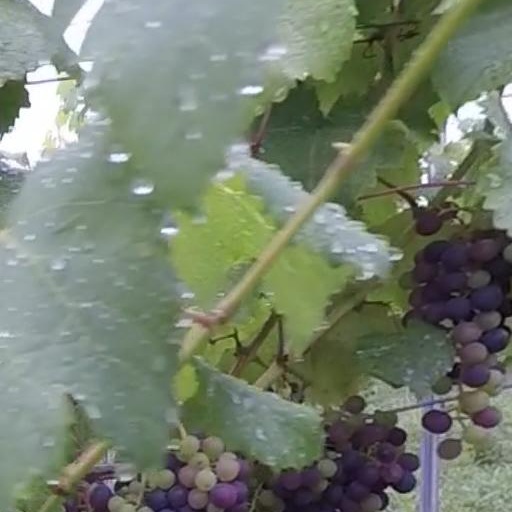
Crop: grape